Phil Anderson (cyclist)

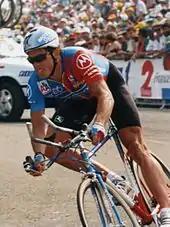
Anderson at the 1993 Tour de France

Anderson turned professional in 1980, for Peugeot, one of the oldest French teams. He won two races in his first season – the Prix de Wetteren and a stage in the Étoile des Espoirs, and came second in two others. He moved to Lokeren, Belgium, to ride criteriums.